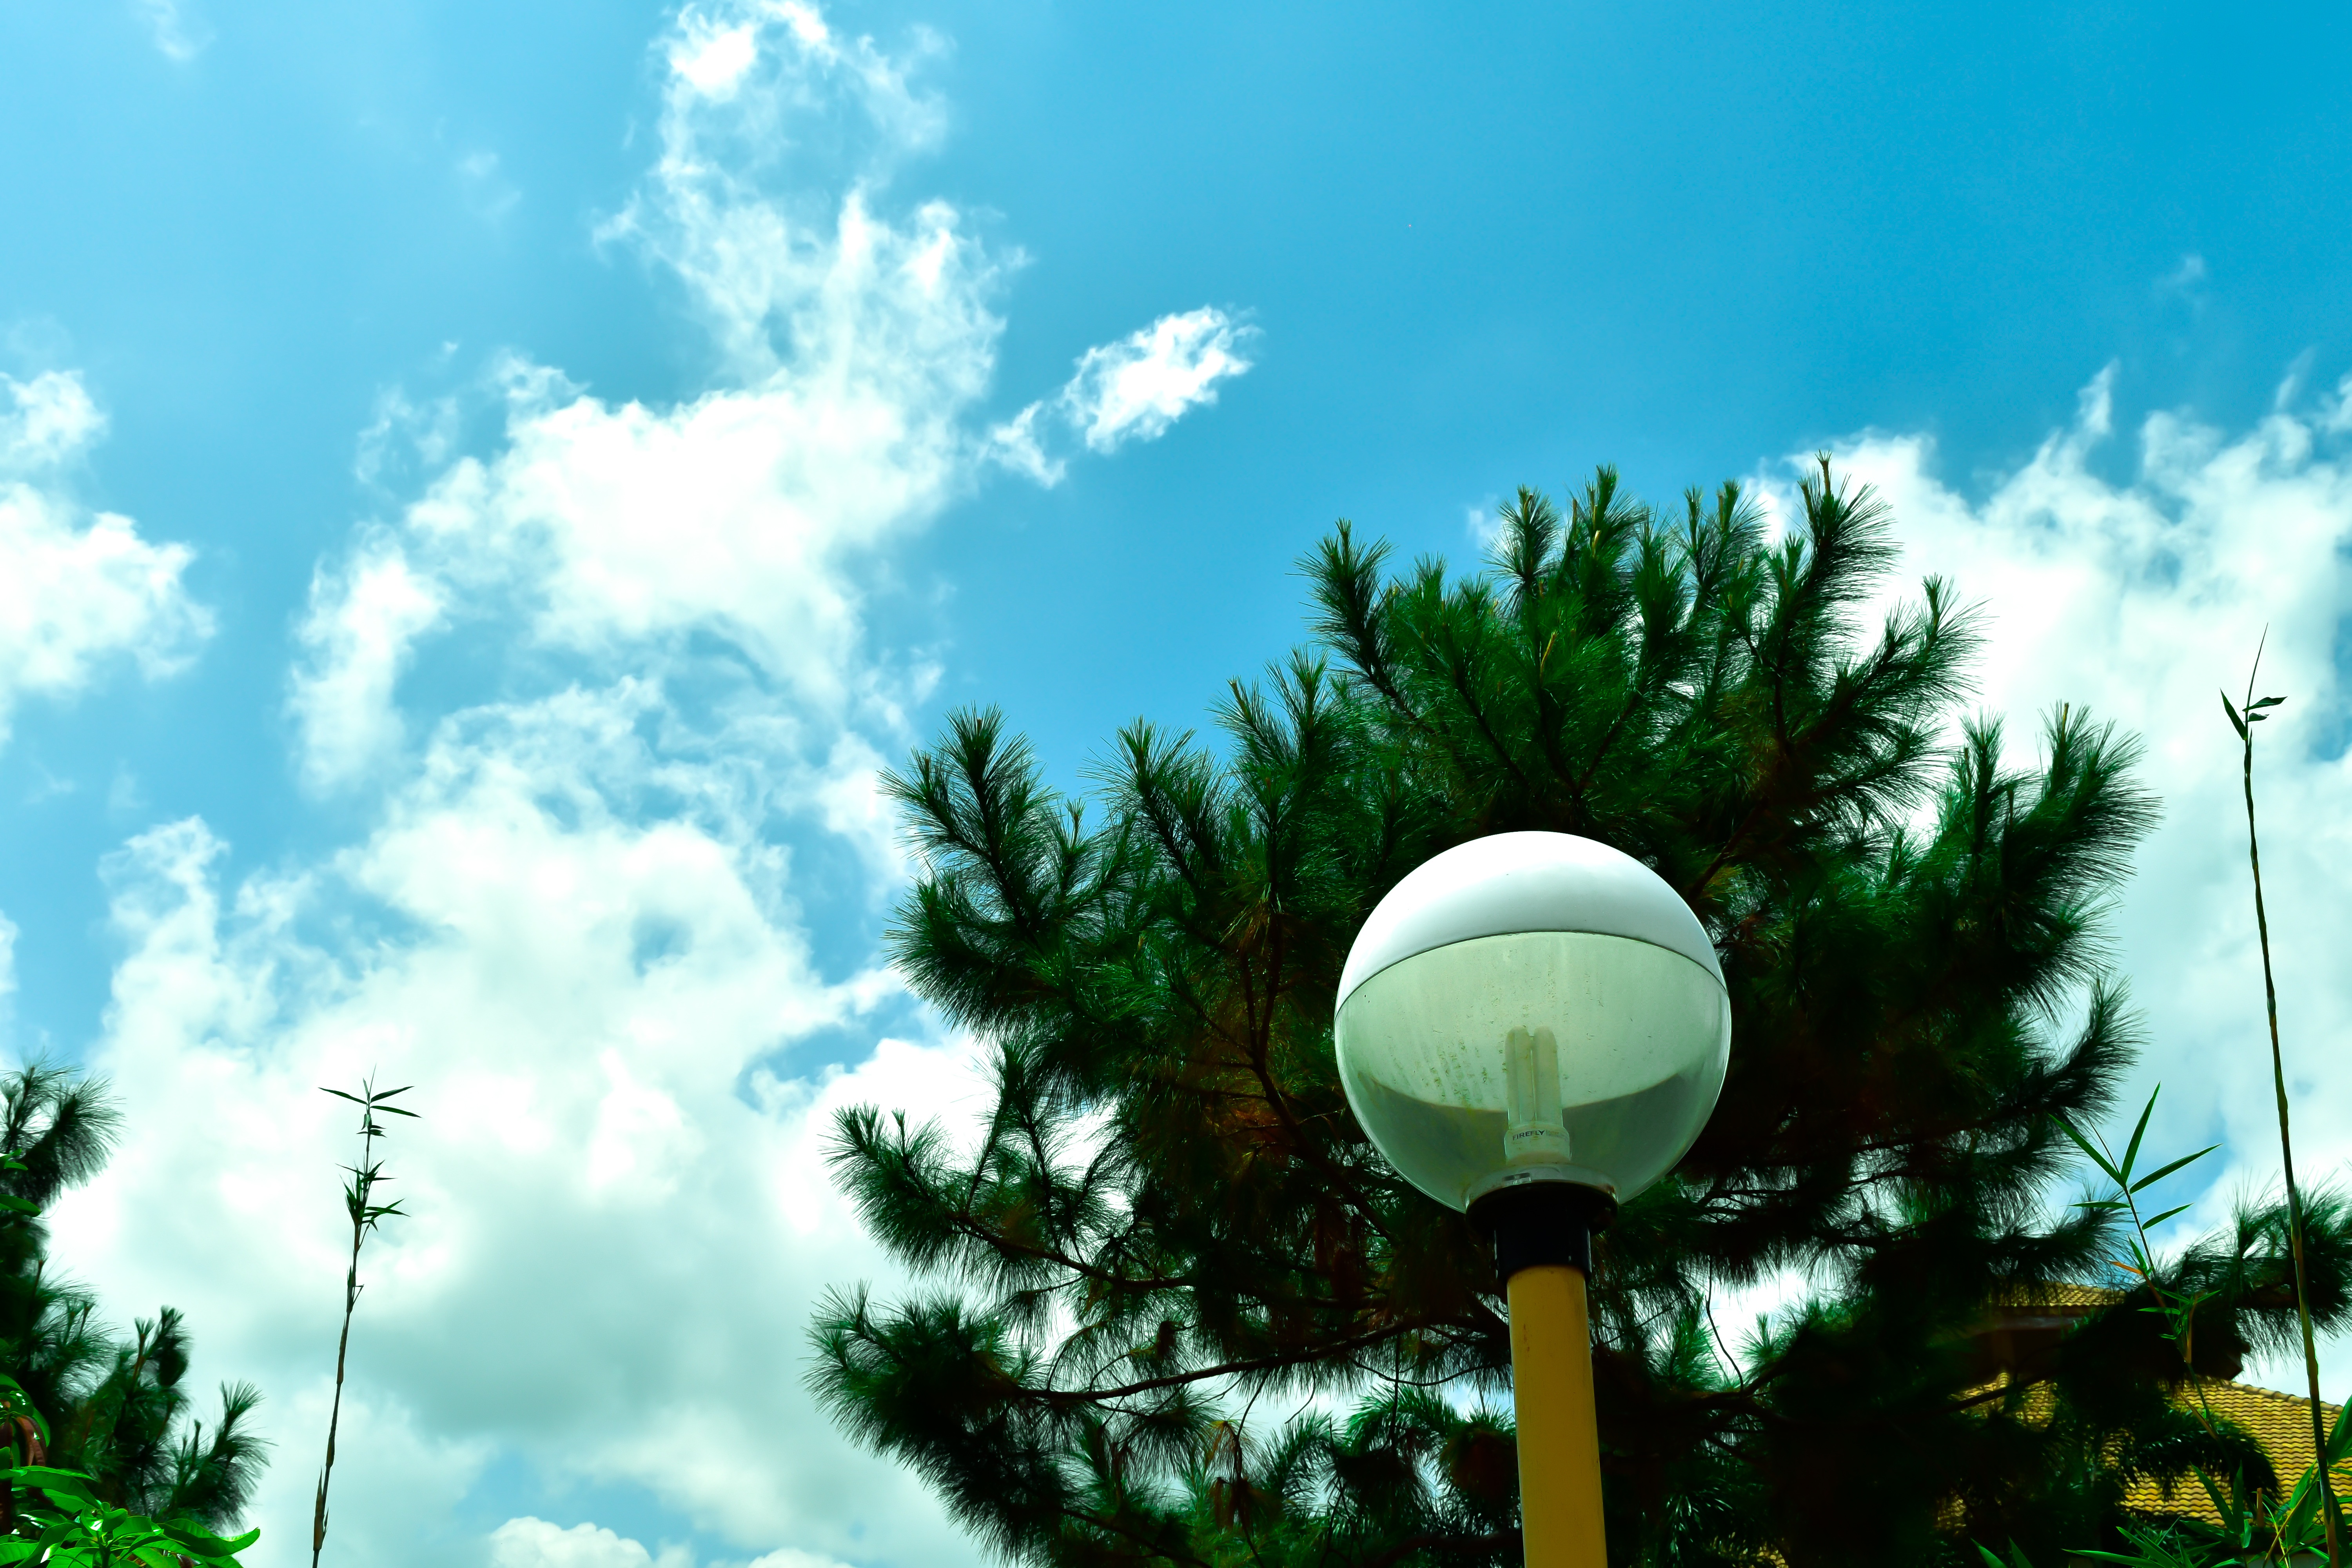
tree, light, cloud, sky, sunlight, flower, reflection, street light, lighting, atmosphere of earth